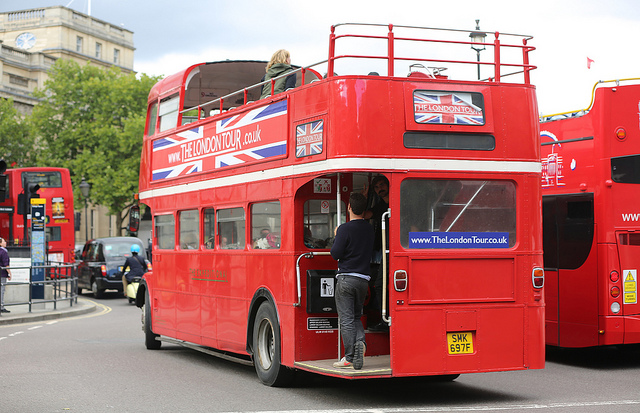
A British double deck bus with an convertible top.

a man hanging onto a pole while riding a red tour bus in London

A man on the back of a red bus.

A double decker tour bus drives down the road with other buses and cars.